Morocco at the 2010 Winter Olympics

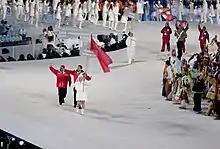
The Moroccan delegation entering the stadium during the opening ceremony

Morocco participated in five Winter Olympics between its debut at the 1968 Winter Olympics in Grenoble, France, and the 2010 Winter Olympics in Vancouver, British Columbia, Canada. No Moroccan athlete has ever won a medal at a Winter Games.